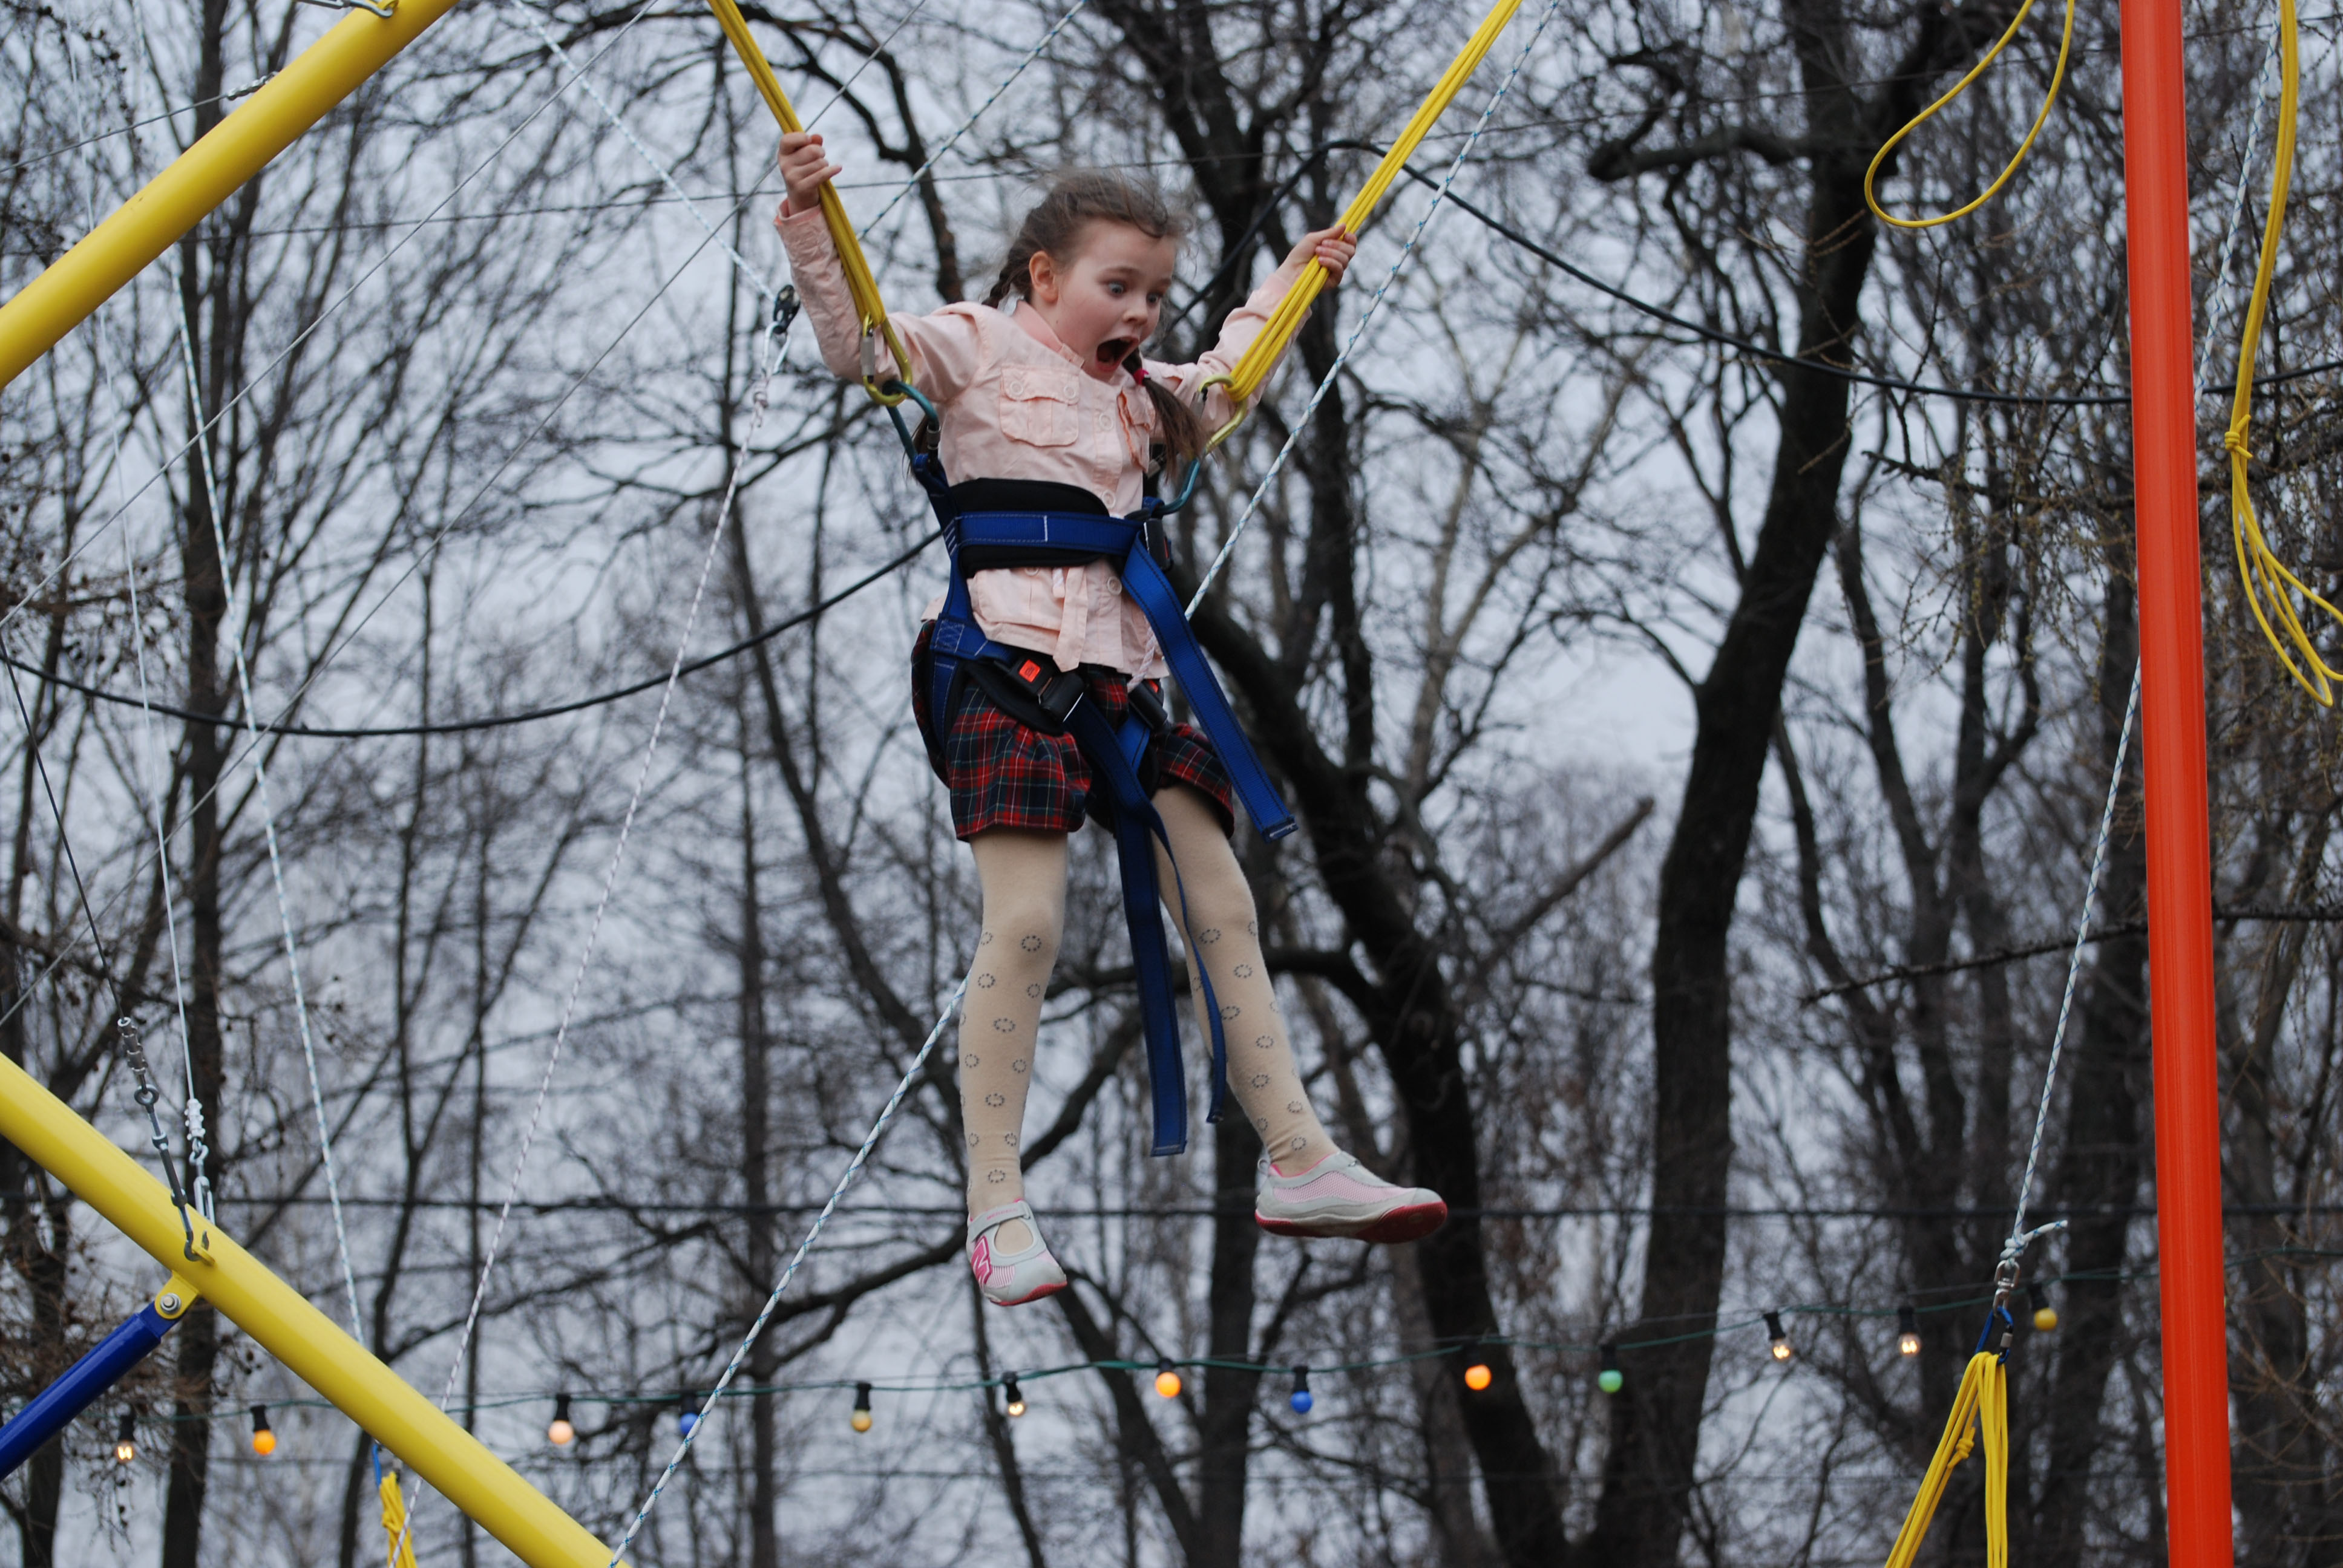
adventure, jumping, spring, nikon, extreme sport, sports, d80, nikond80, physical exercise, cyclo cross